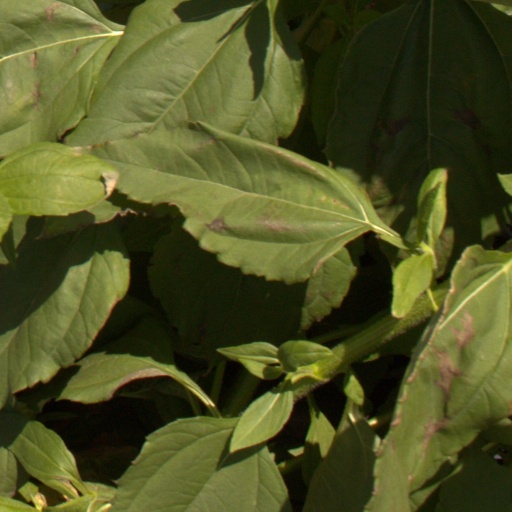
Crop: Jerusalem artichoke